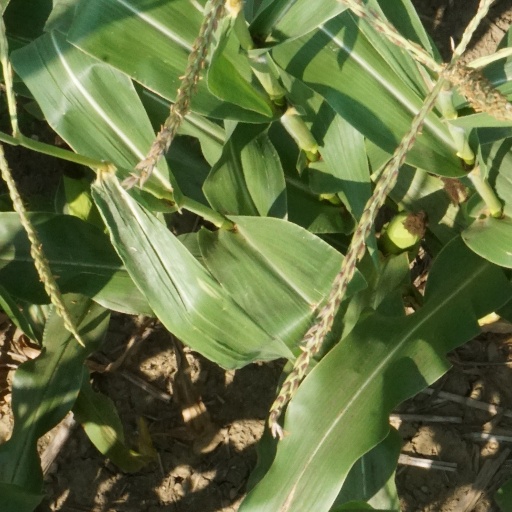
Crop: maize; corn